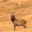
Label: deer